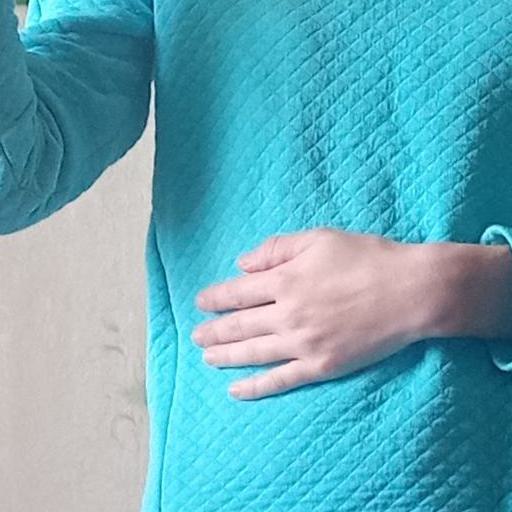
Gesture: no_gesture